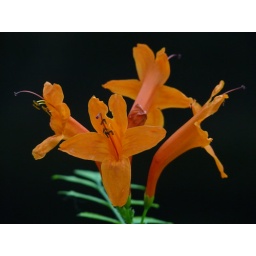
A Tropical plant growing in the Transalta Rainforest building at the Calgary Zoo.